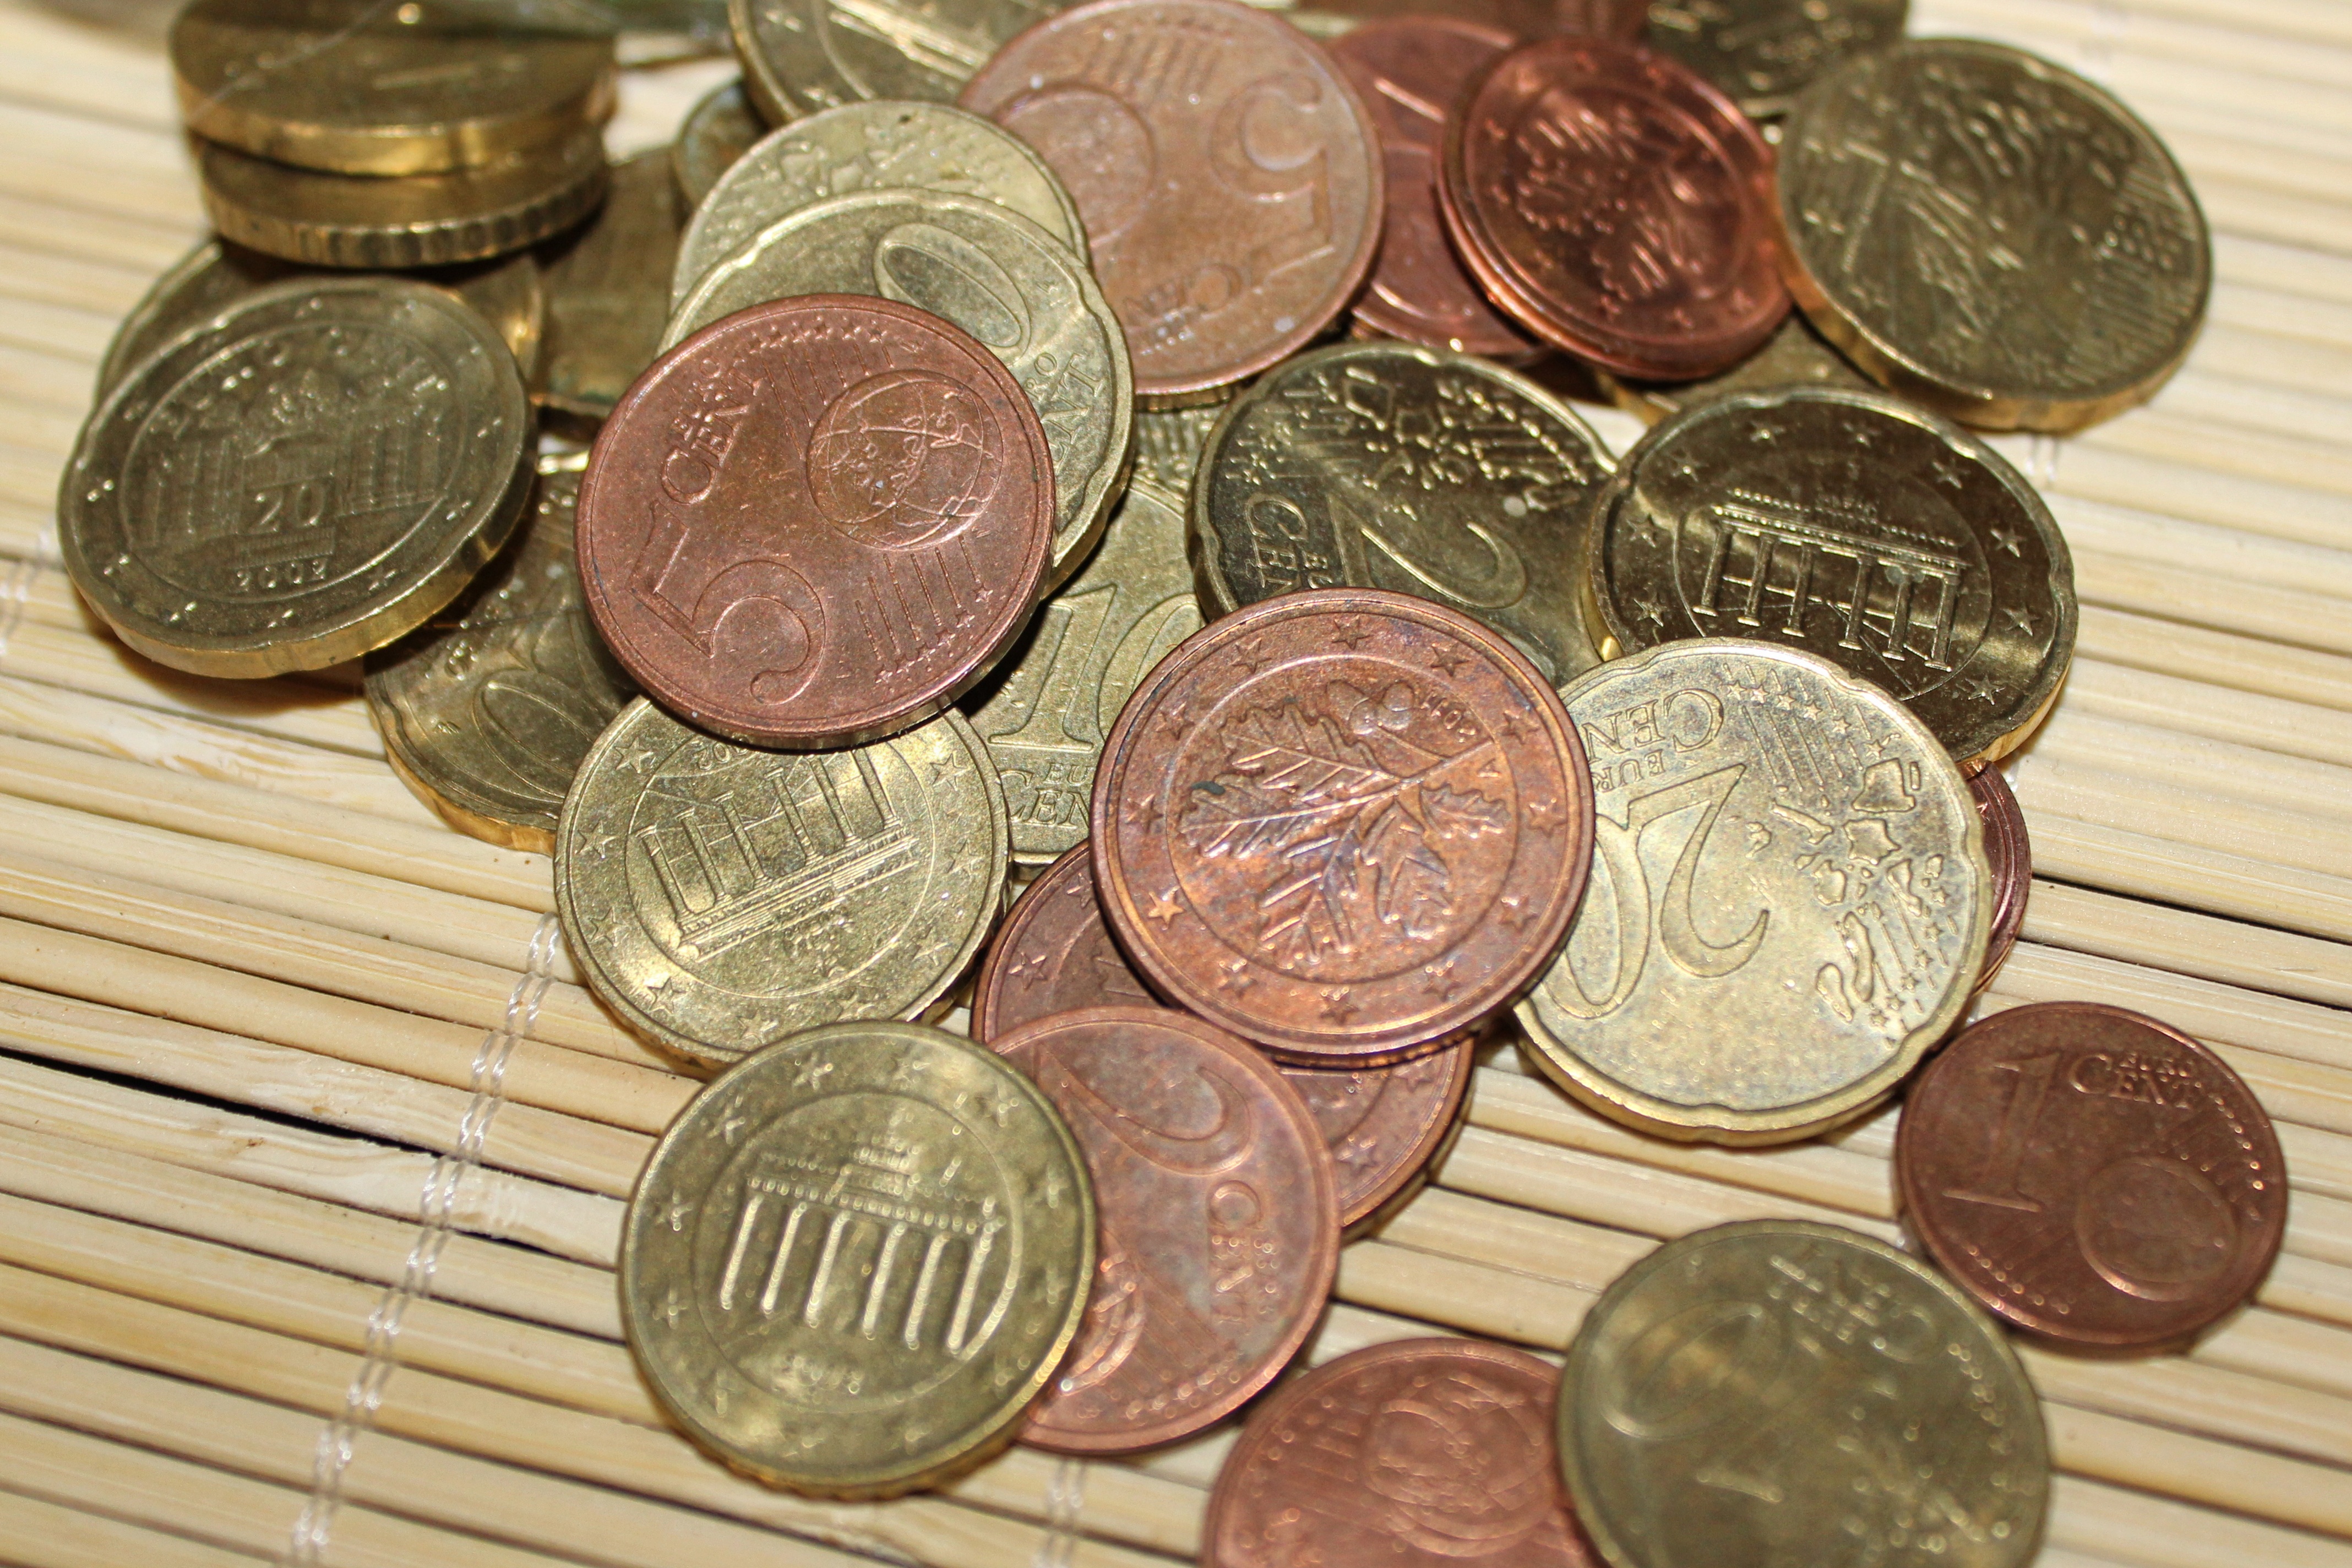
money, cash, currency, euro, coin, coins, cent, loose change, euro cents, specie, money handling